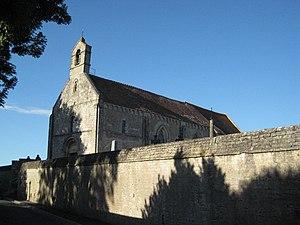
Église Saint-Pierre d'Anisy (Calvados, France)
Cette liste regroupe une partie des monuments historiques du Calvados.
Anisy est une commune française, située dans le département du Calvados en région Normandie, peuplée de 730 habitants.
Cette liste regroupe une partie des monuments historiques du Calvados.